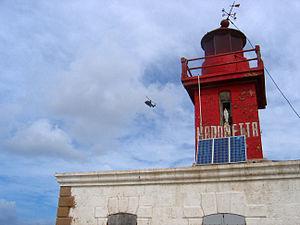
Le phare de la Madonetta se trouve à l'ouest de Bonifacio en Corse-du-Sud. Il balise l'entrée du goulet de Bonifacio par l'ouest face à la pointe du Timon, à l'est.